Arthur Gould (rugby union)

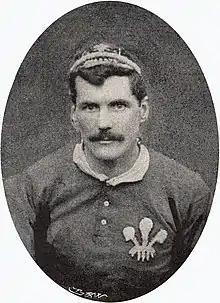
Gould in 1897

Arthur Joseph "Monkey" Gould (10 October 1864 – 2 January 1919) was a Welsh international rugby union centre and fullback who was most associated as a club player with Newport Rugby Football Club. He won 27 caps for Wales, 18 as captain, and critics consider him the first superstar of Welsh rugby. A talented all-round player and champion sprinter, Gould could side-step and kick expertly with either foot. He never ceased practising to develop his fitness and skills, and on his death was described as "the most accomplished player of his generation".